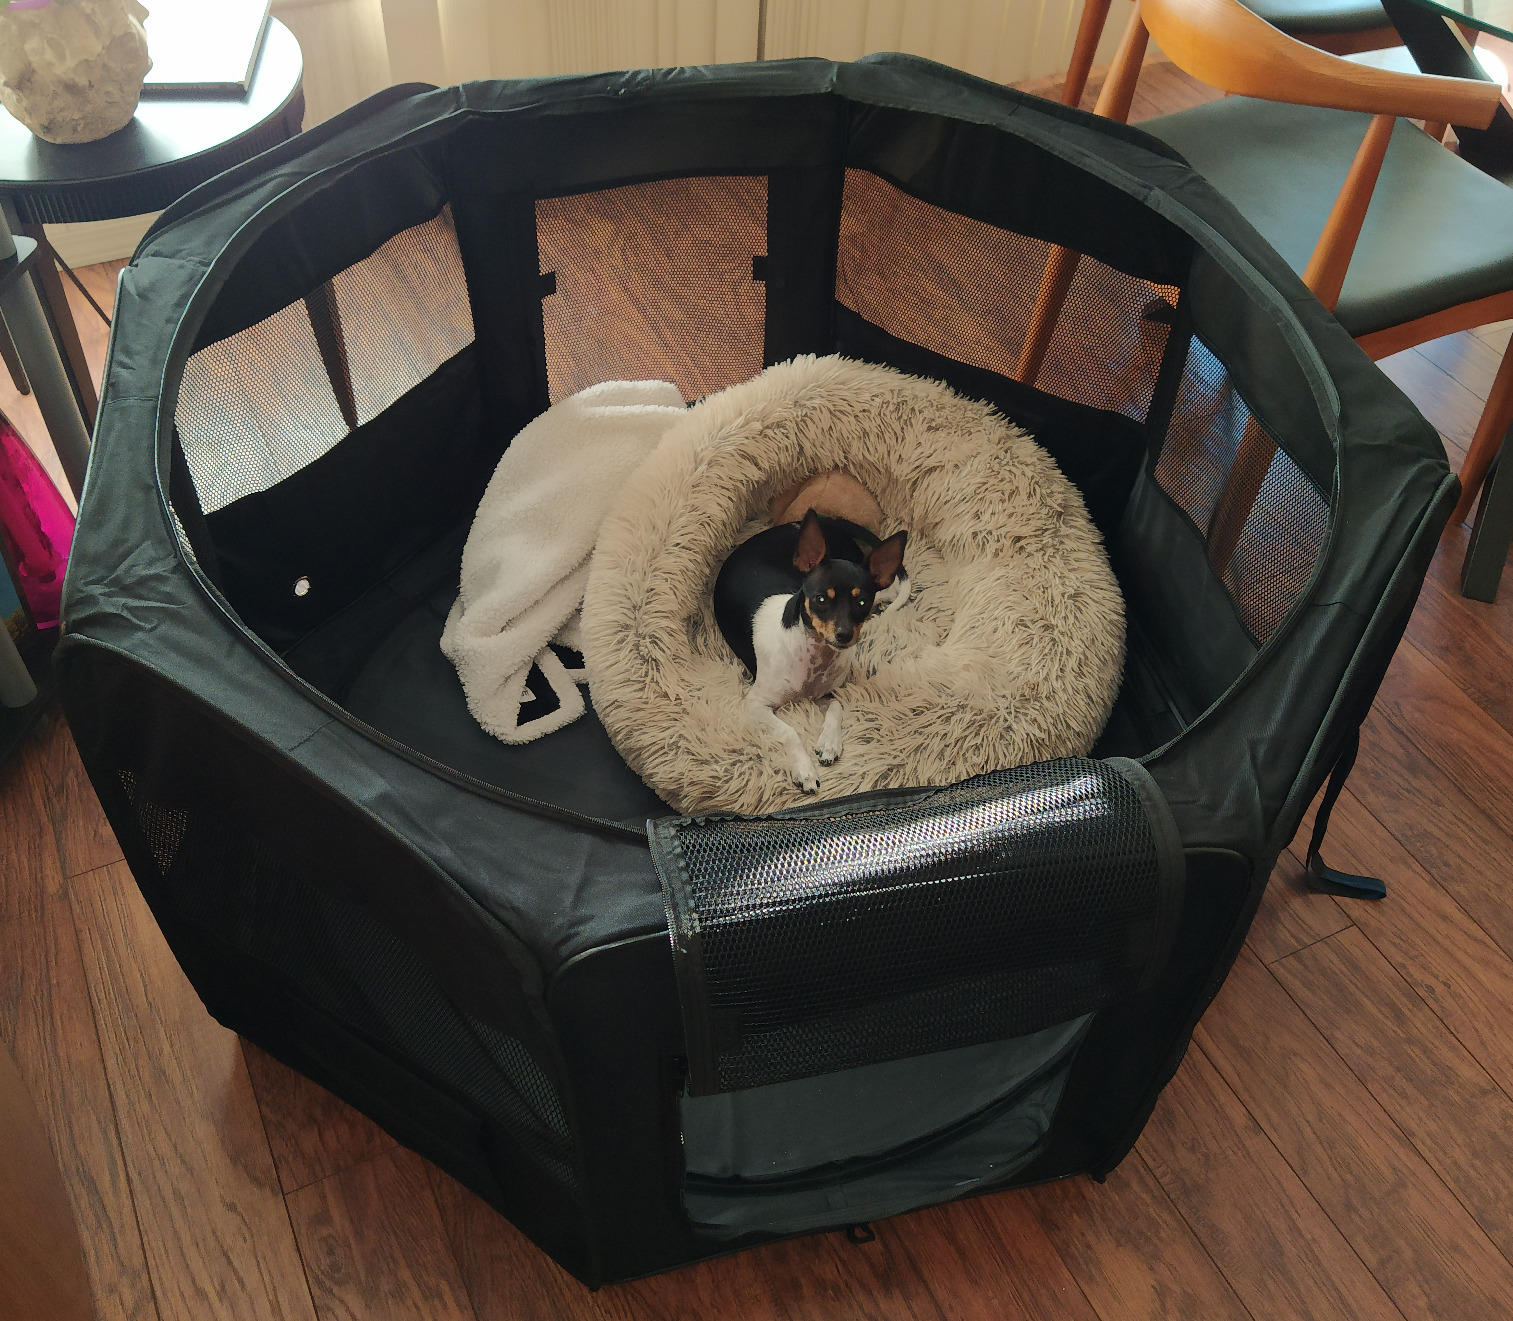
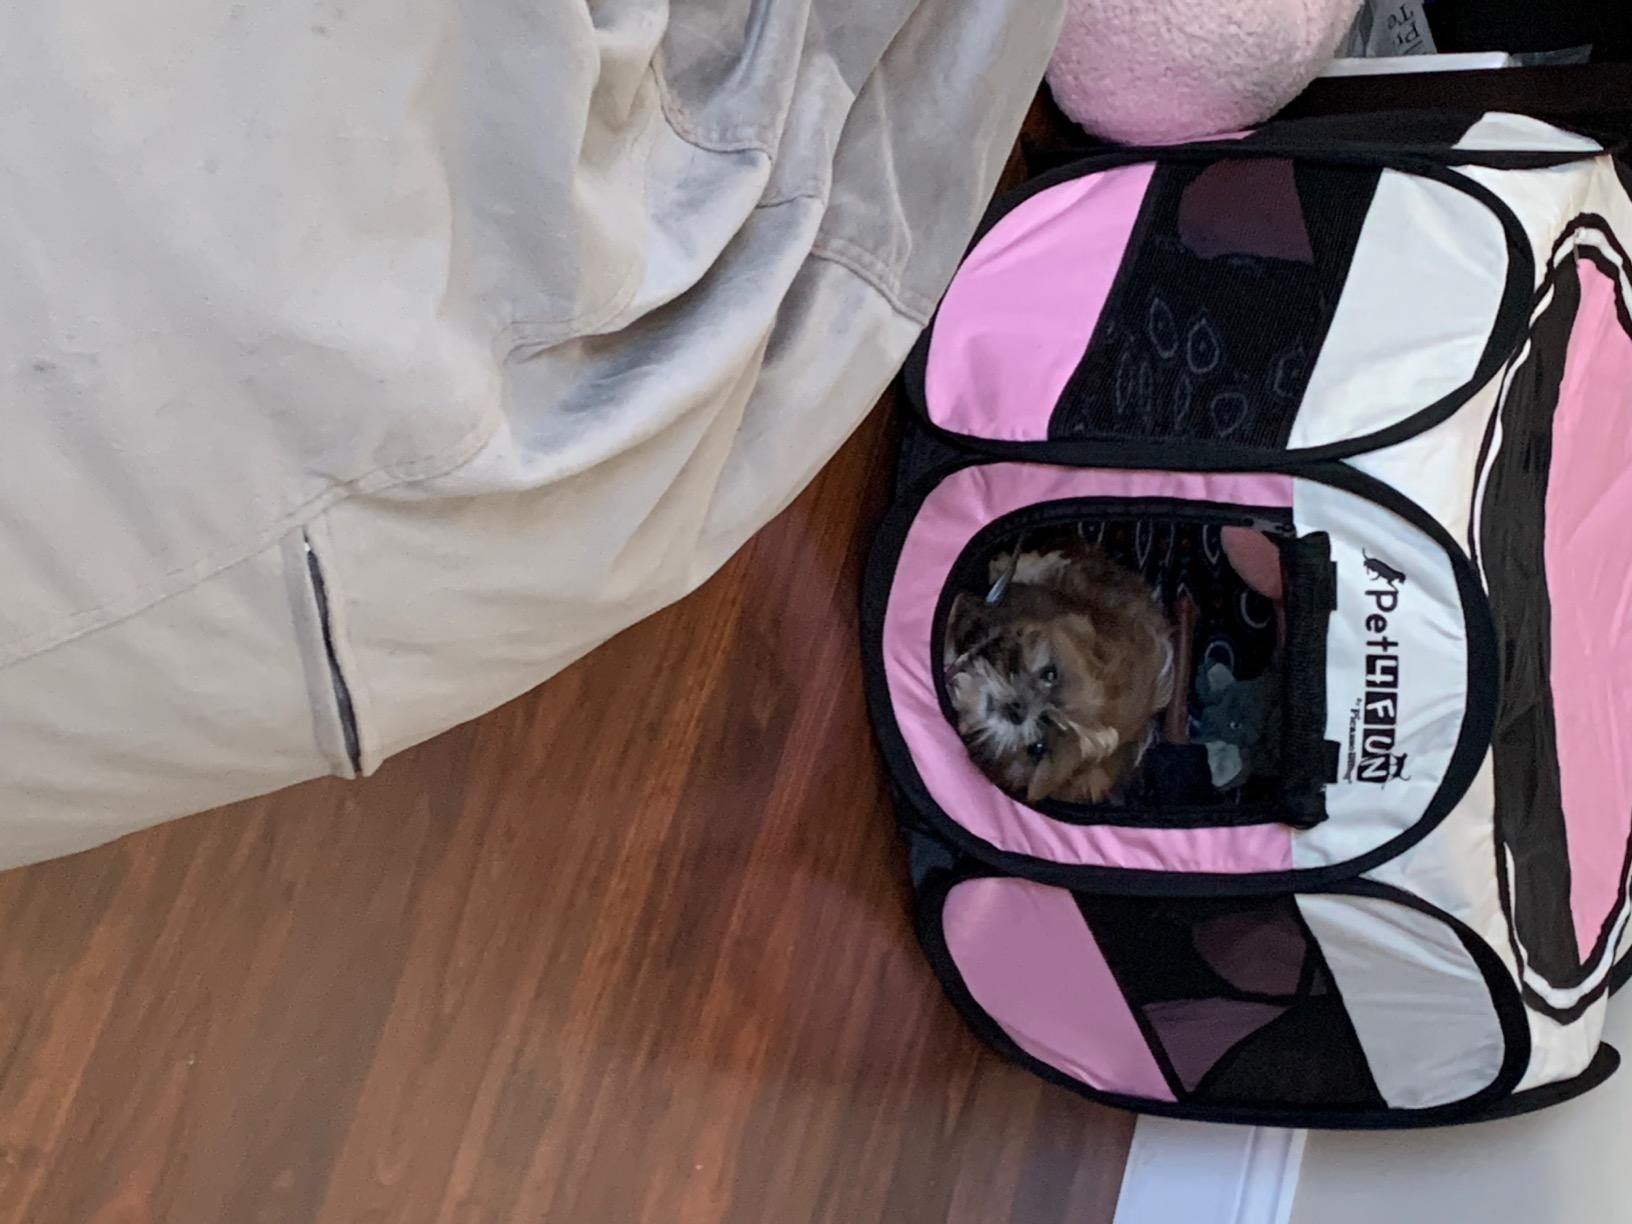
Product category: items_kennel
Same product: no